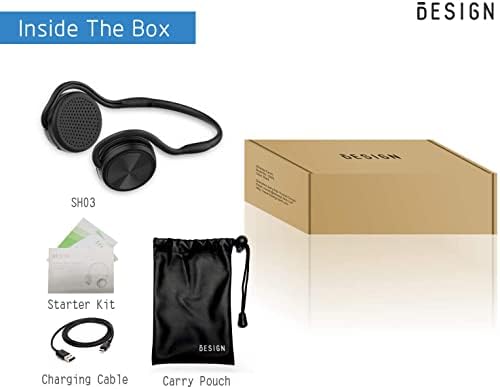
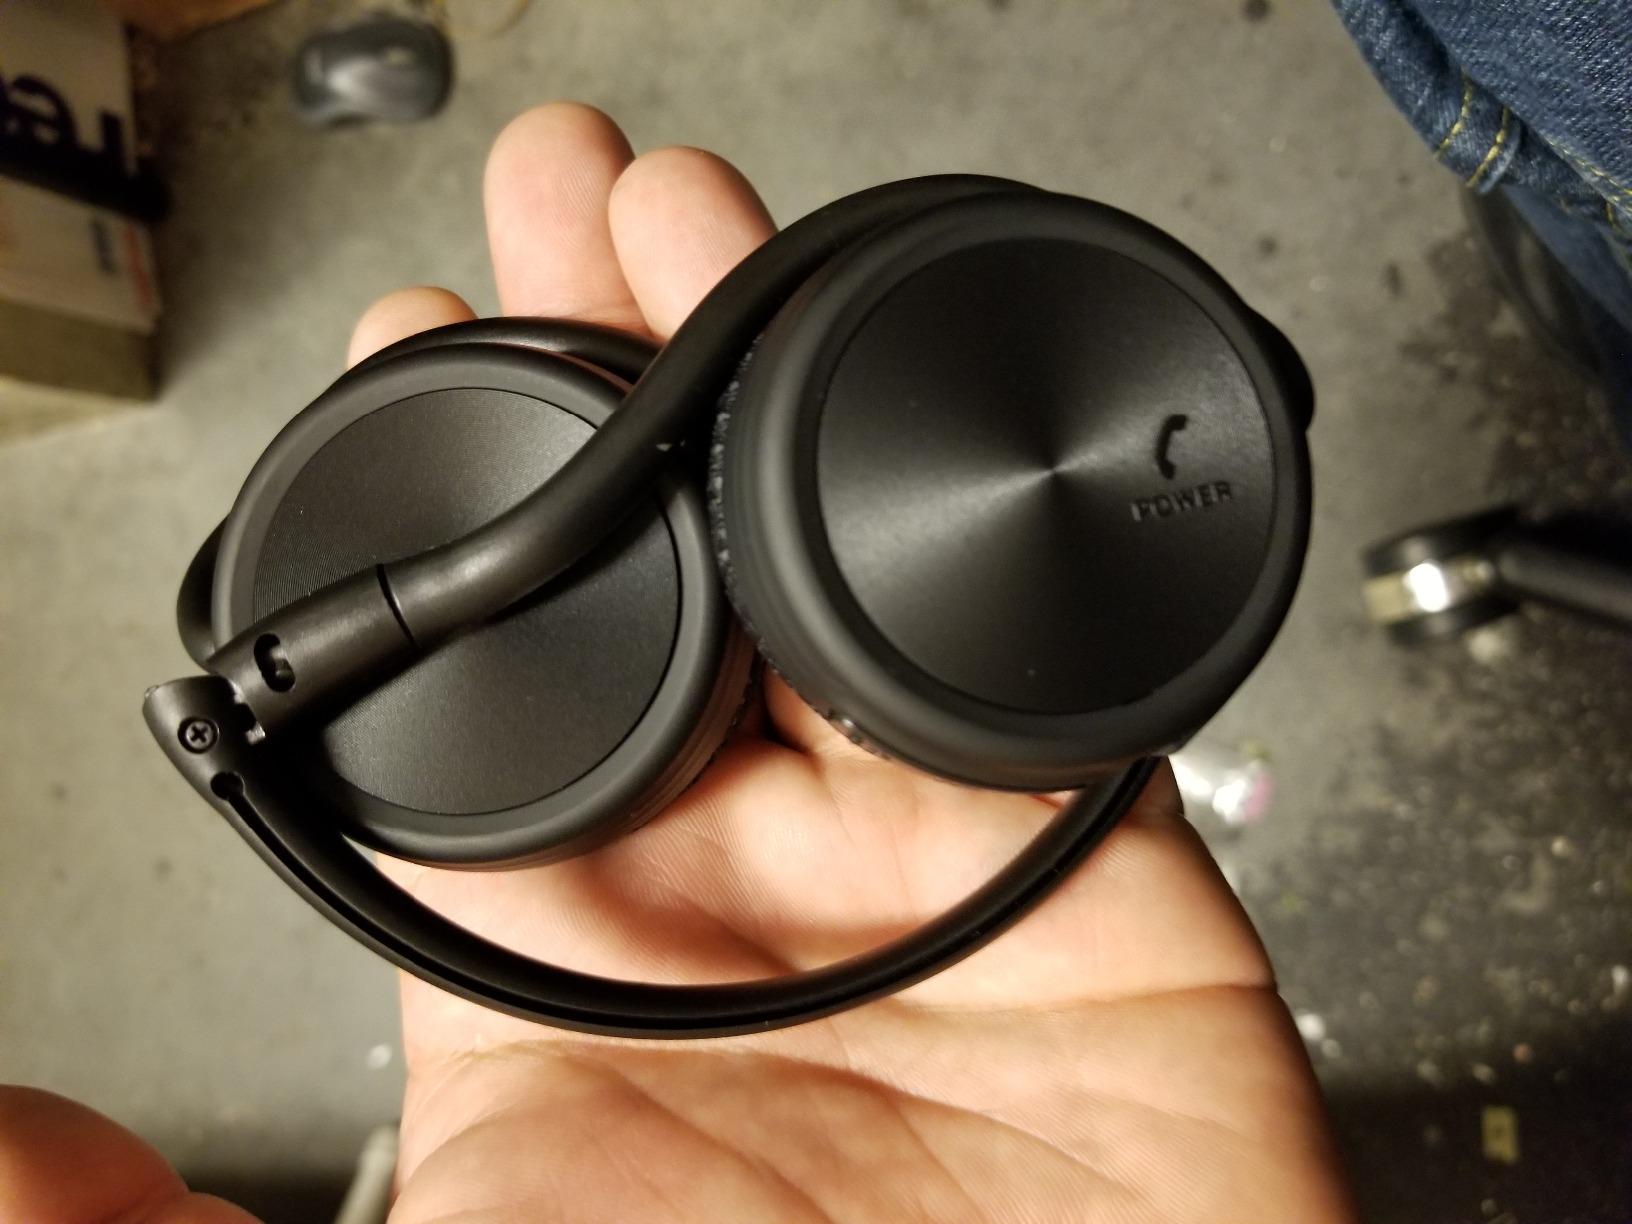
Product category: headphones
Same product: yes